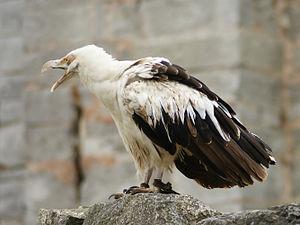
Palmiste africain. Parc Pairi Daiza, Hainaut, Belgique.
Le Palmiste africain, également appelé palmiste d'Angola ou Vautour palmiste, est une espèce de rapaces de la famille des Accipitridae, la seule représentante du genre Gypohierax.
Le Noun est une rivière au Cameroun, et un affluent du Mbam, dans le bassin versant de la Sanaga. Il constitue - dans la Région de l'Ouest - une limite naturelle entre le pays Bamiléké et ses départements sur sa rive gauche d'une part, et le pays Bamoun dans le département du Noun sur la rive droite d'autre part.